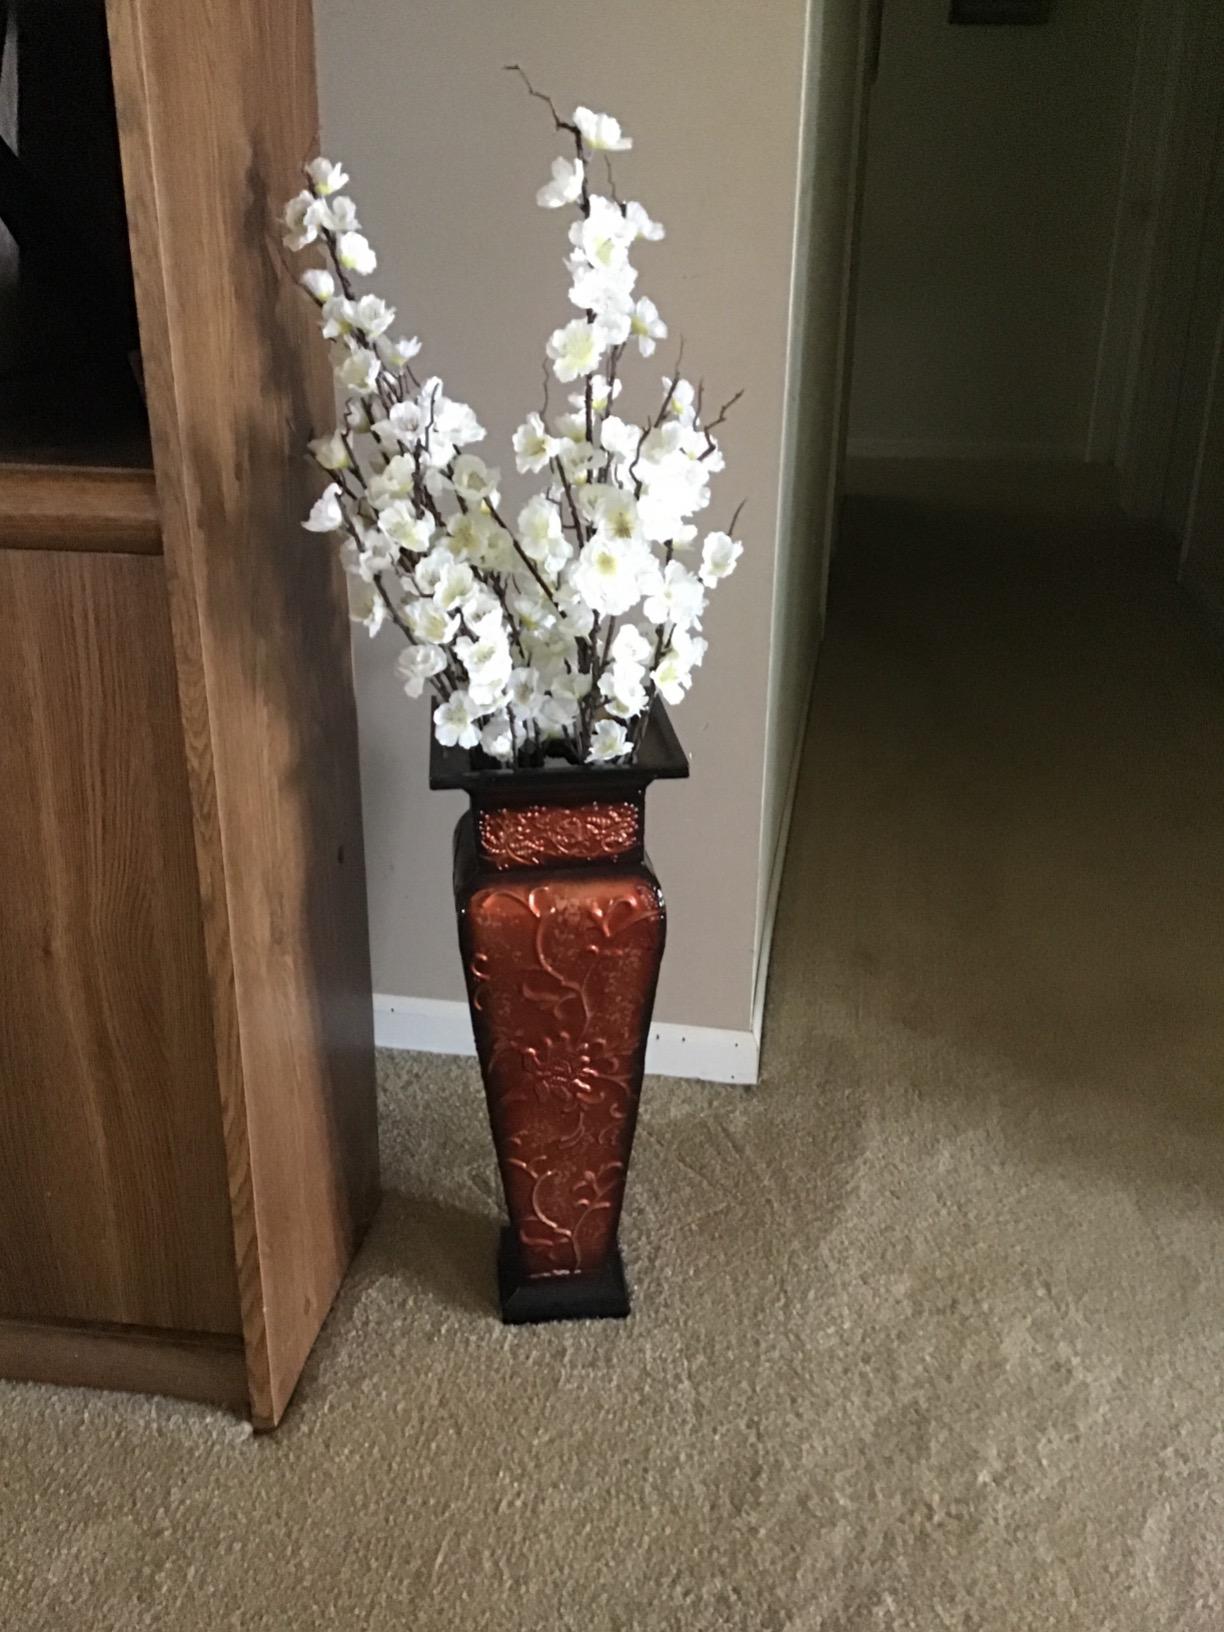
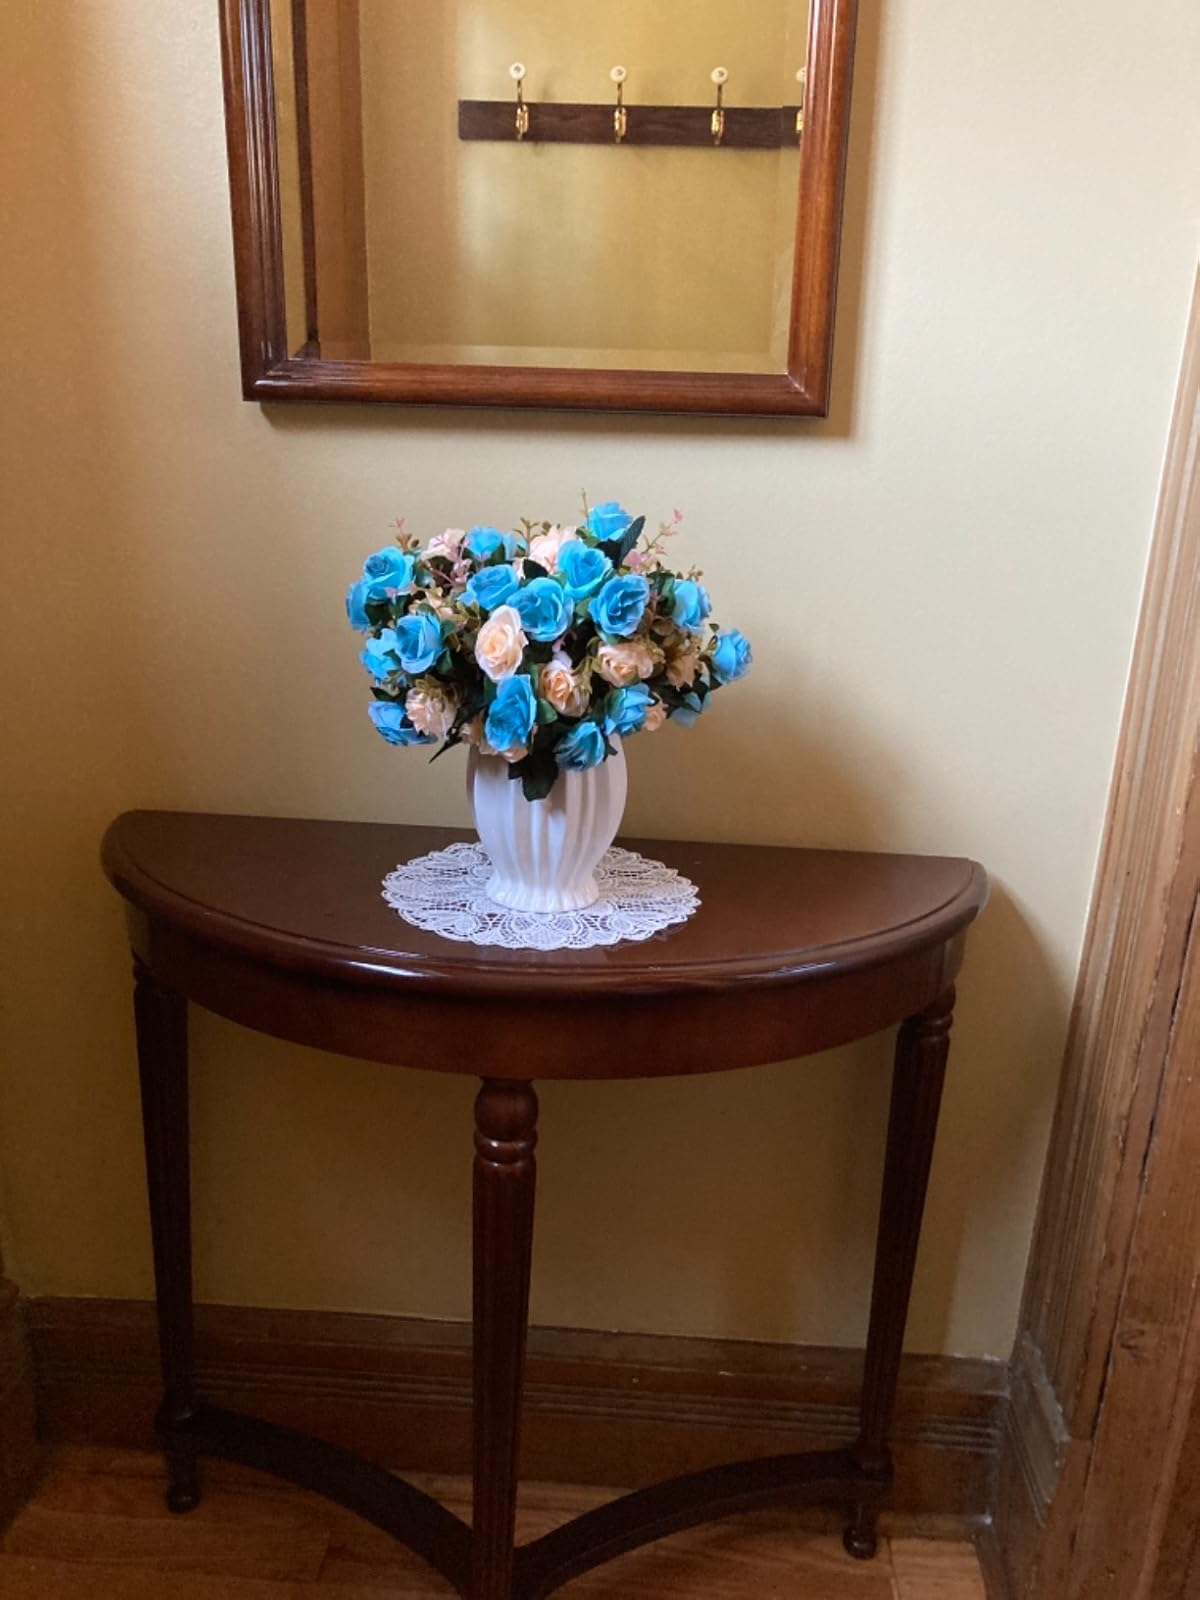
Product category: vase
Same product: no